Violons d'Ingres

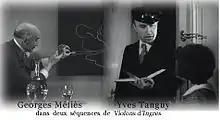

Violons d'Ingres (literally "Violins of Ingres"), released in English-speaking markets as Hobbies Across the Sea and as Creation and Recreation, is a 1939 French short surrealist documentary film directed by Jacques B. Brunius, in collaboration with Georges Labrousse.